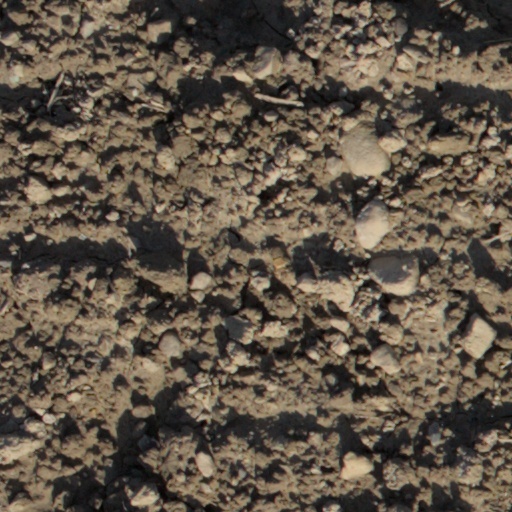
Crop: wheat